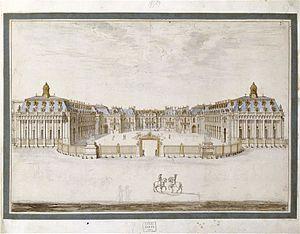
Aquarelle de Israël Sylvestre (1621-1691) reproduisant le château de Versailles, coté Paris avec la Grille royale du château
La grille royale du château de Versailles sépare la cour d'Honneur de la cour Royale du château de Versailles. Celle-ci est également située entre le pavillon Dufour, construit sous Louis XVIII et qui est utilisé actuellement pour accueillir les visiteurs du château et l'aile Gabriel, dont la construction débuta en 1772, mais qui ne fut terminée qu'en 1985.